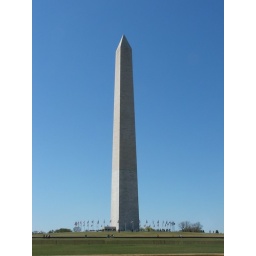
There wasn't a cloud in the sky all day, making for some beautiful shots.